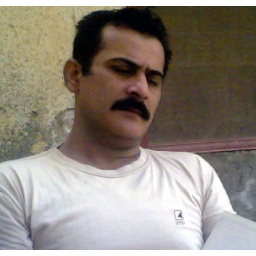
Before my house in Meenhalabad Colony in street